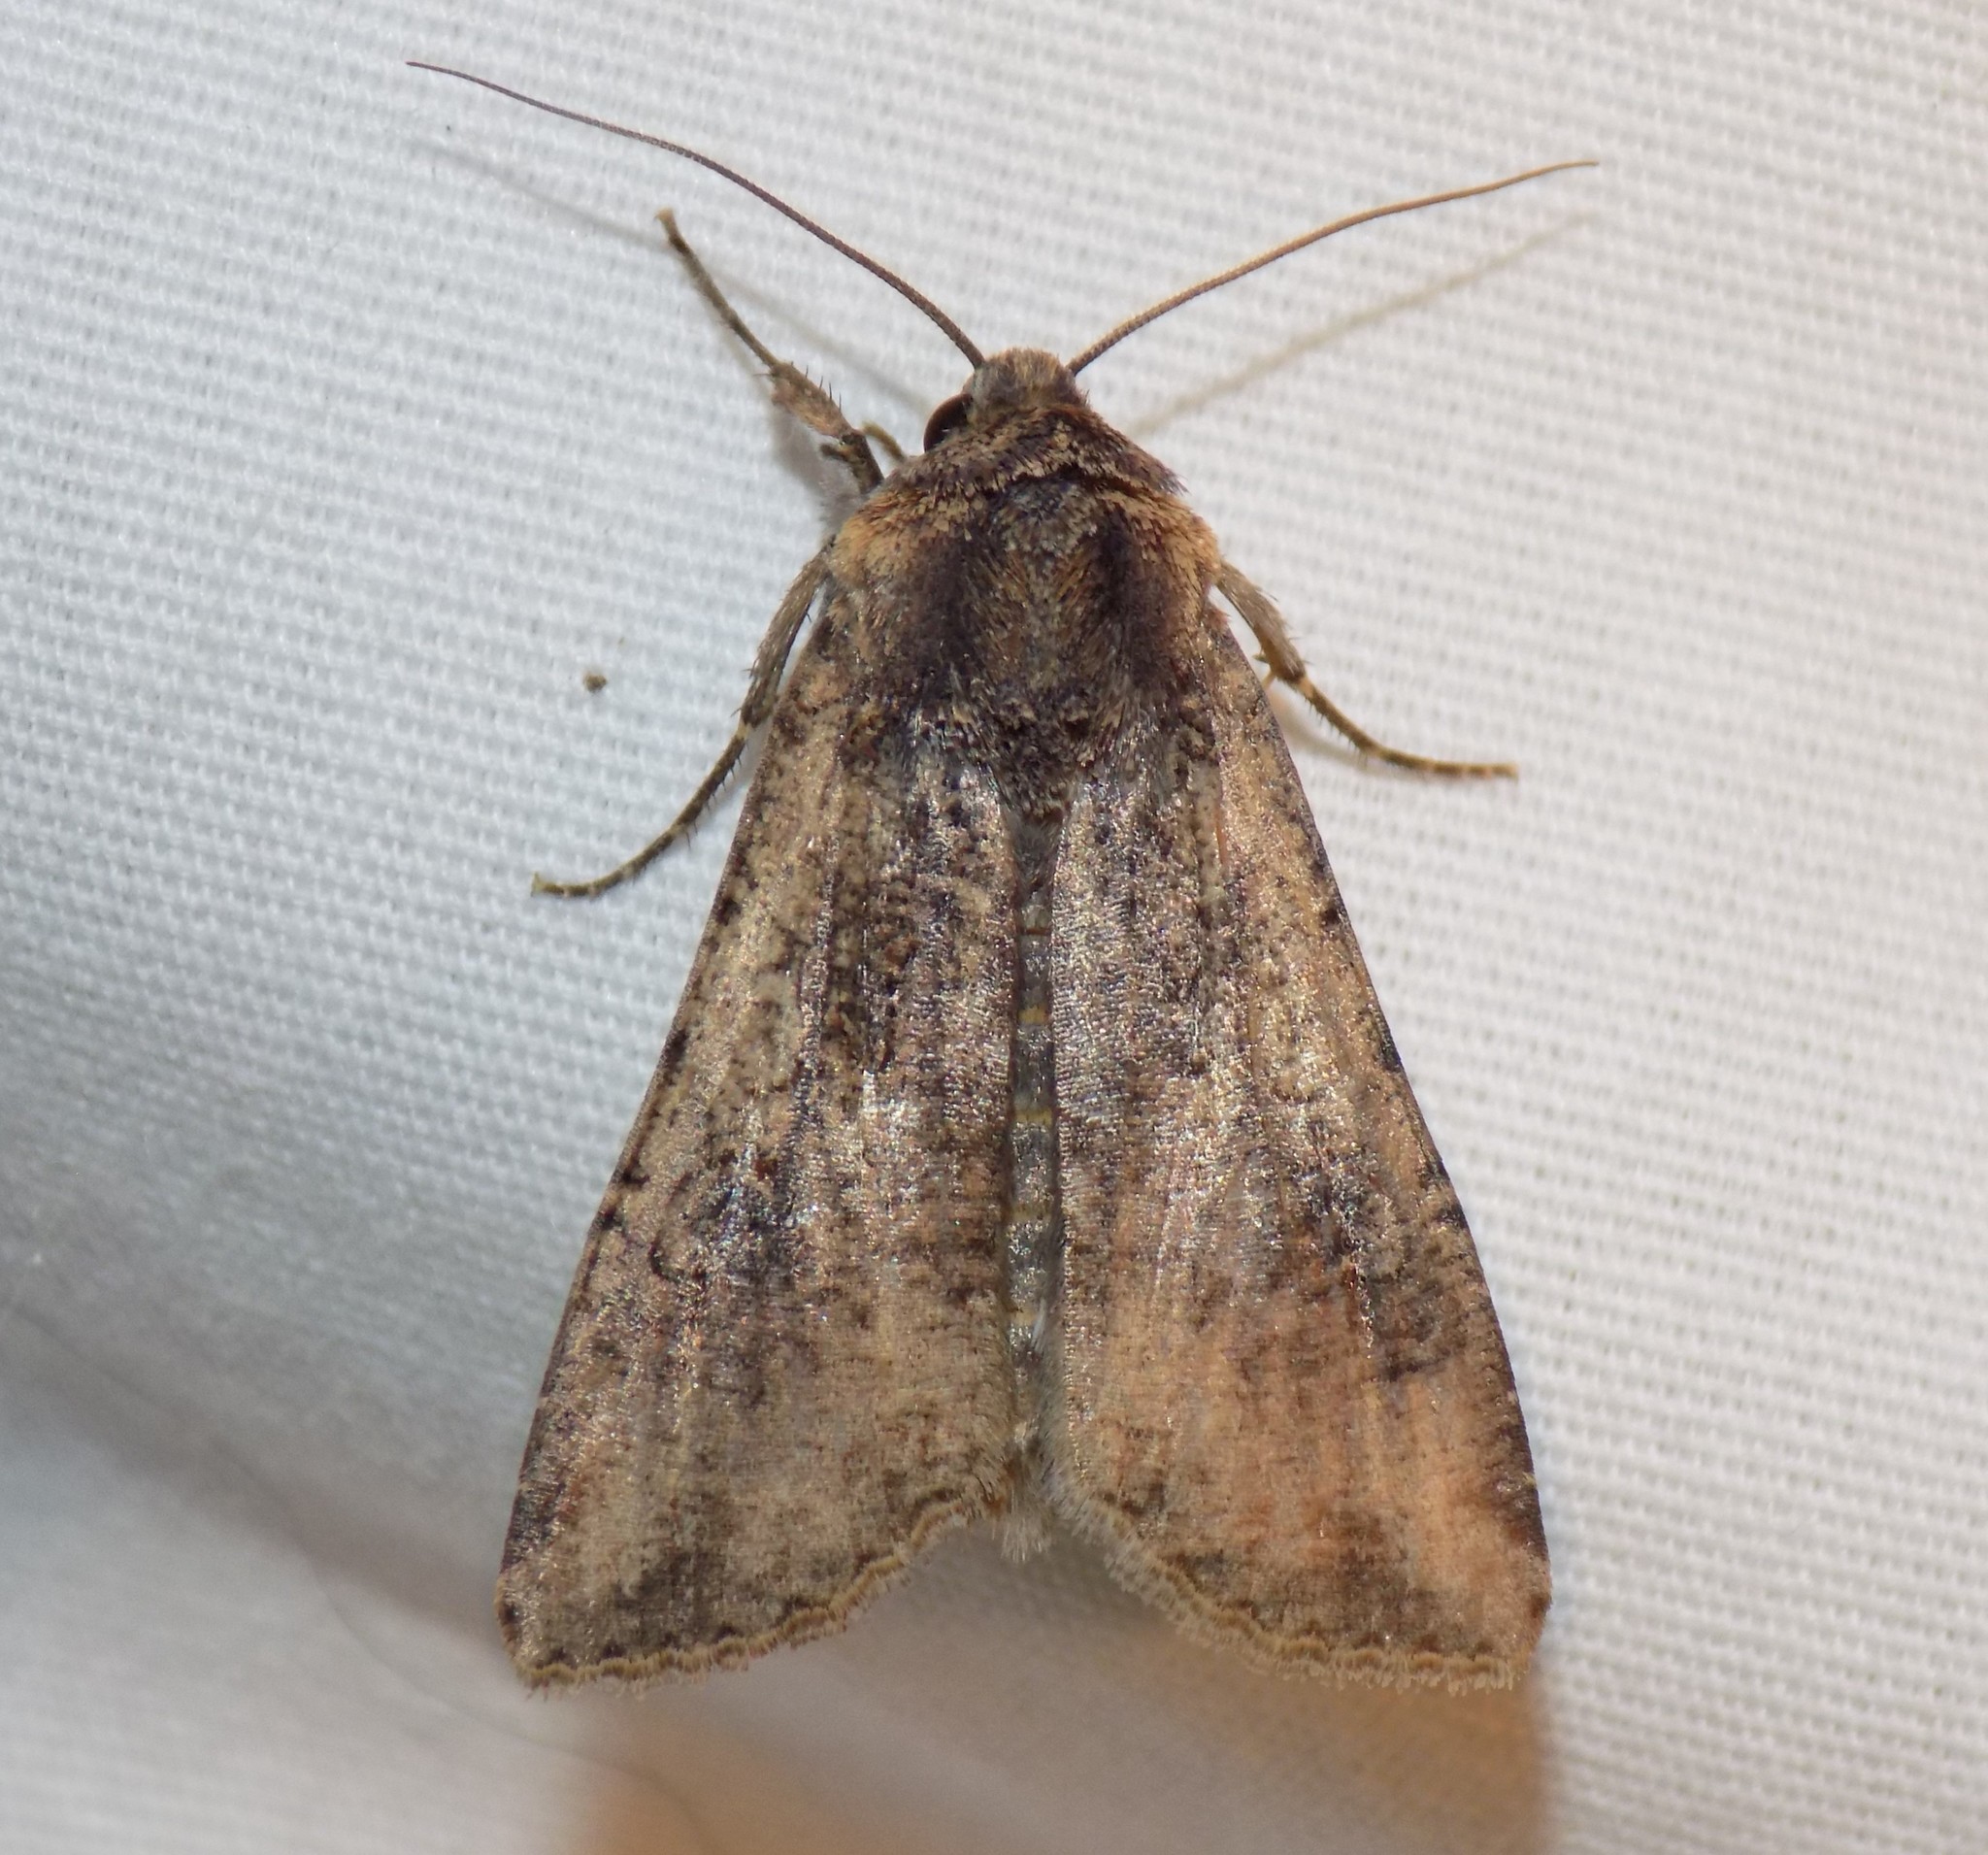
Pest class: cutworms